Sandra Jeff

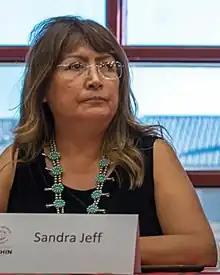
Jeff in 2022

Sandra D. Jeff (born 1967 or 1968) is an American politician who served as a member of the New Mexico House of Representatives from 2009 to 2015.